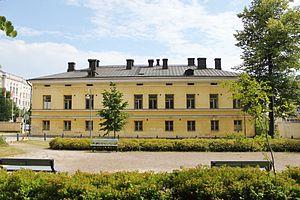
Cette Liste des bâtiments historiques d'Helsinki est non exhaustive et répertorie les plus anciens bâtiments du centre d'Helsinki datant du milieu du XVIIIᵉ siècle.
Le Lazaret de la Garde est un bâtiment situé dans le quartier de Kamppi à Helsinki, en Finlande.